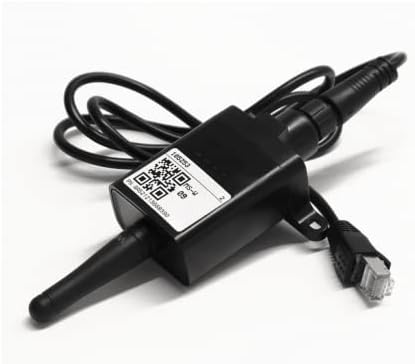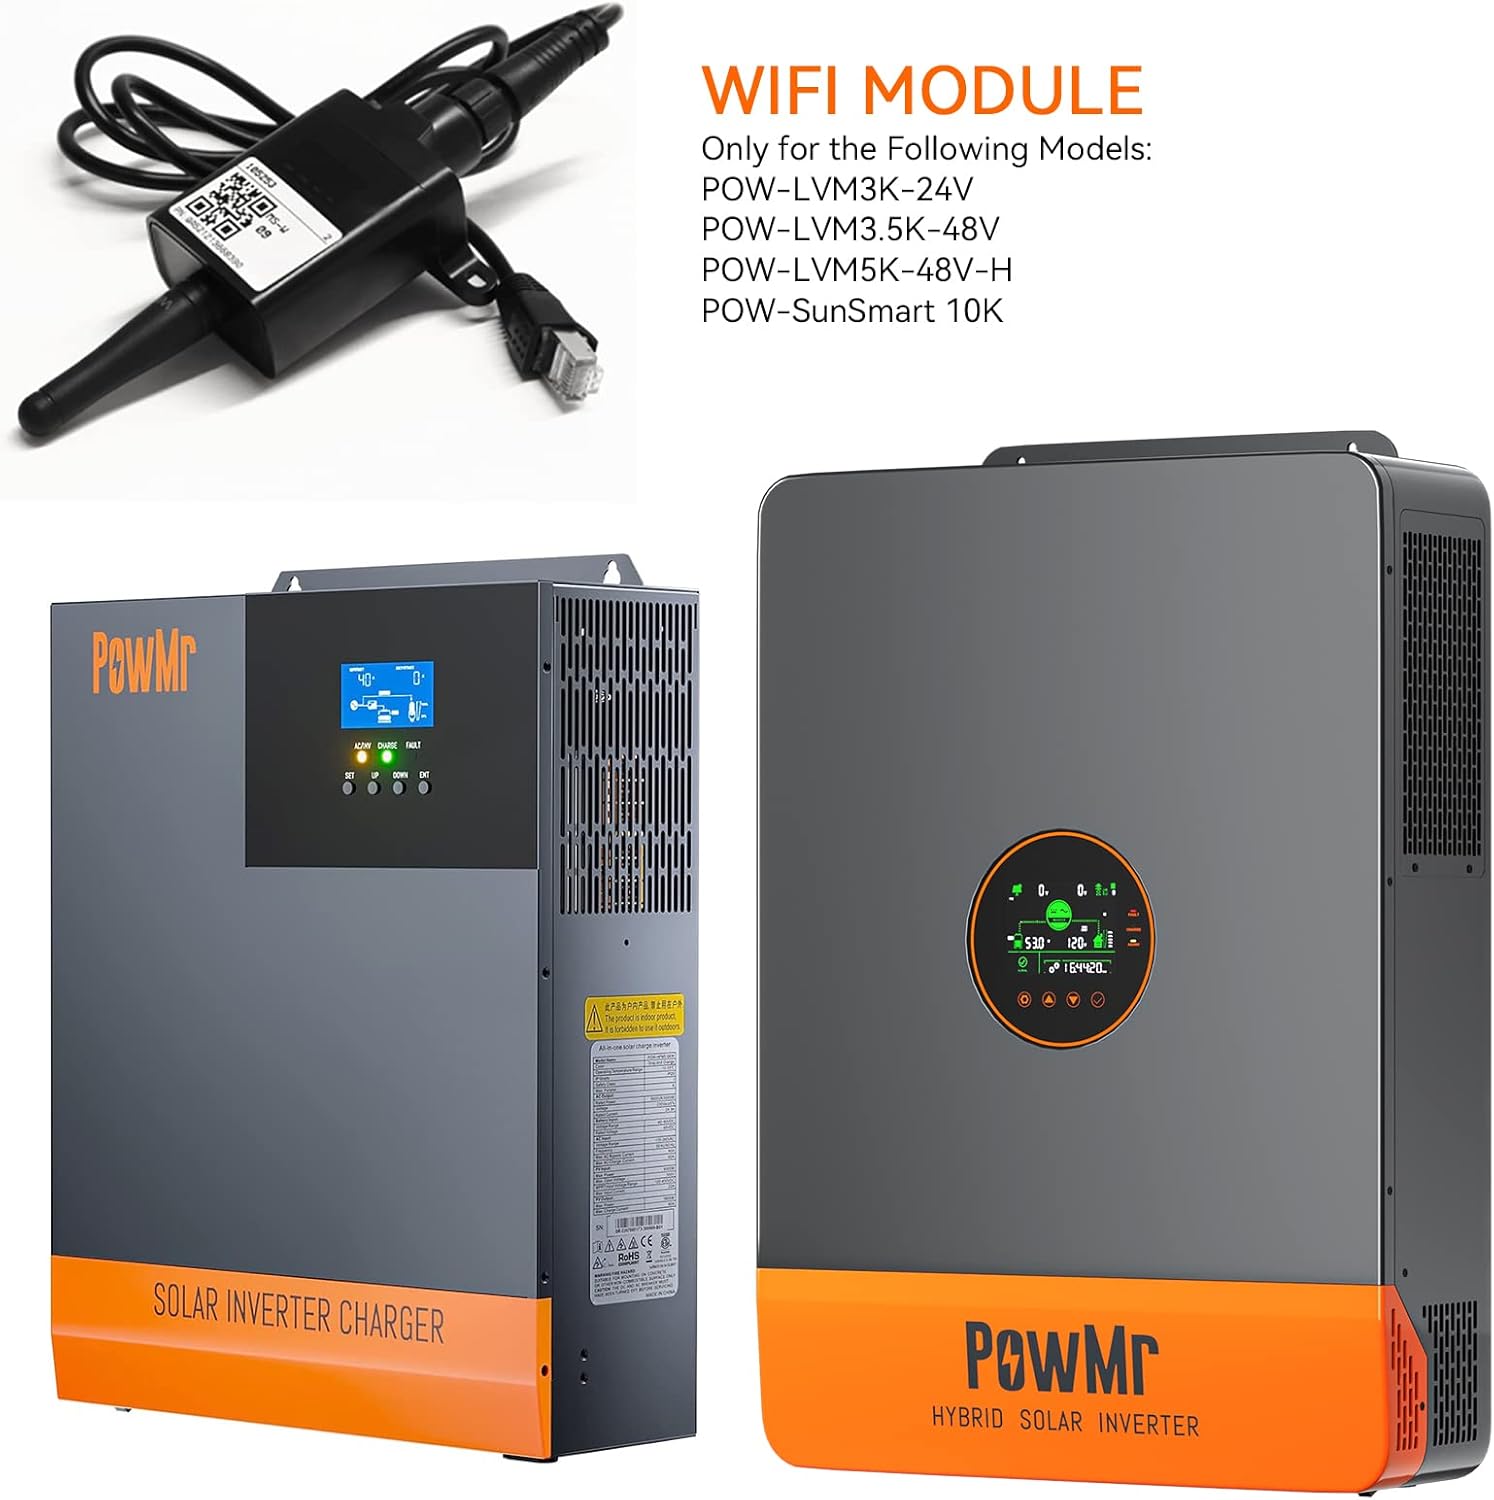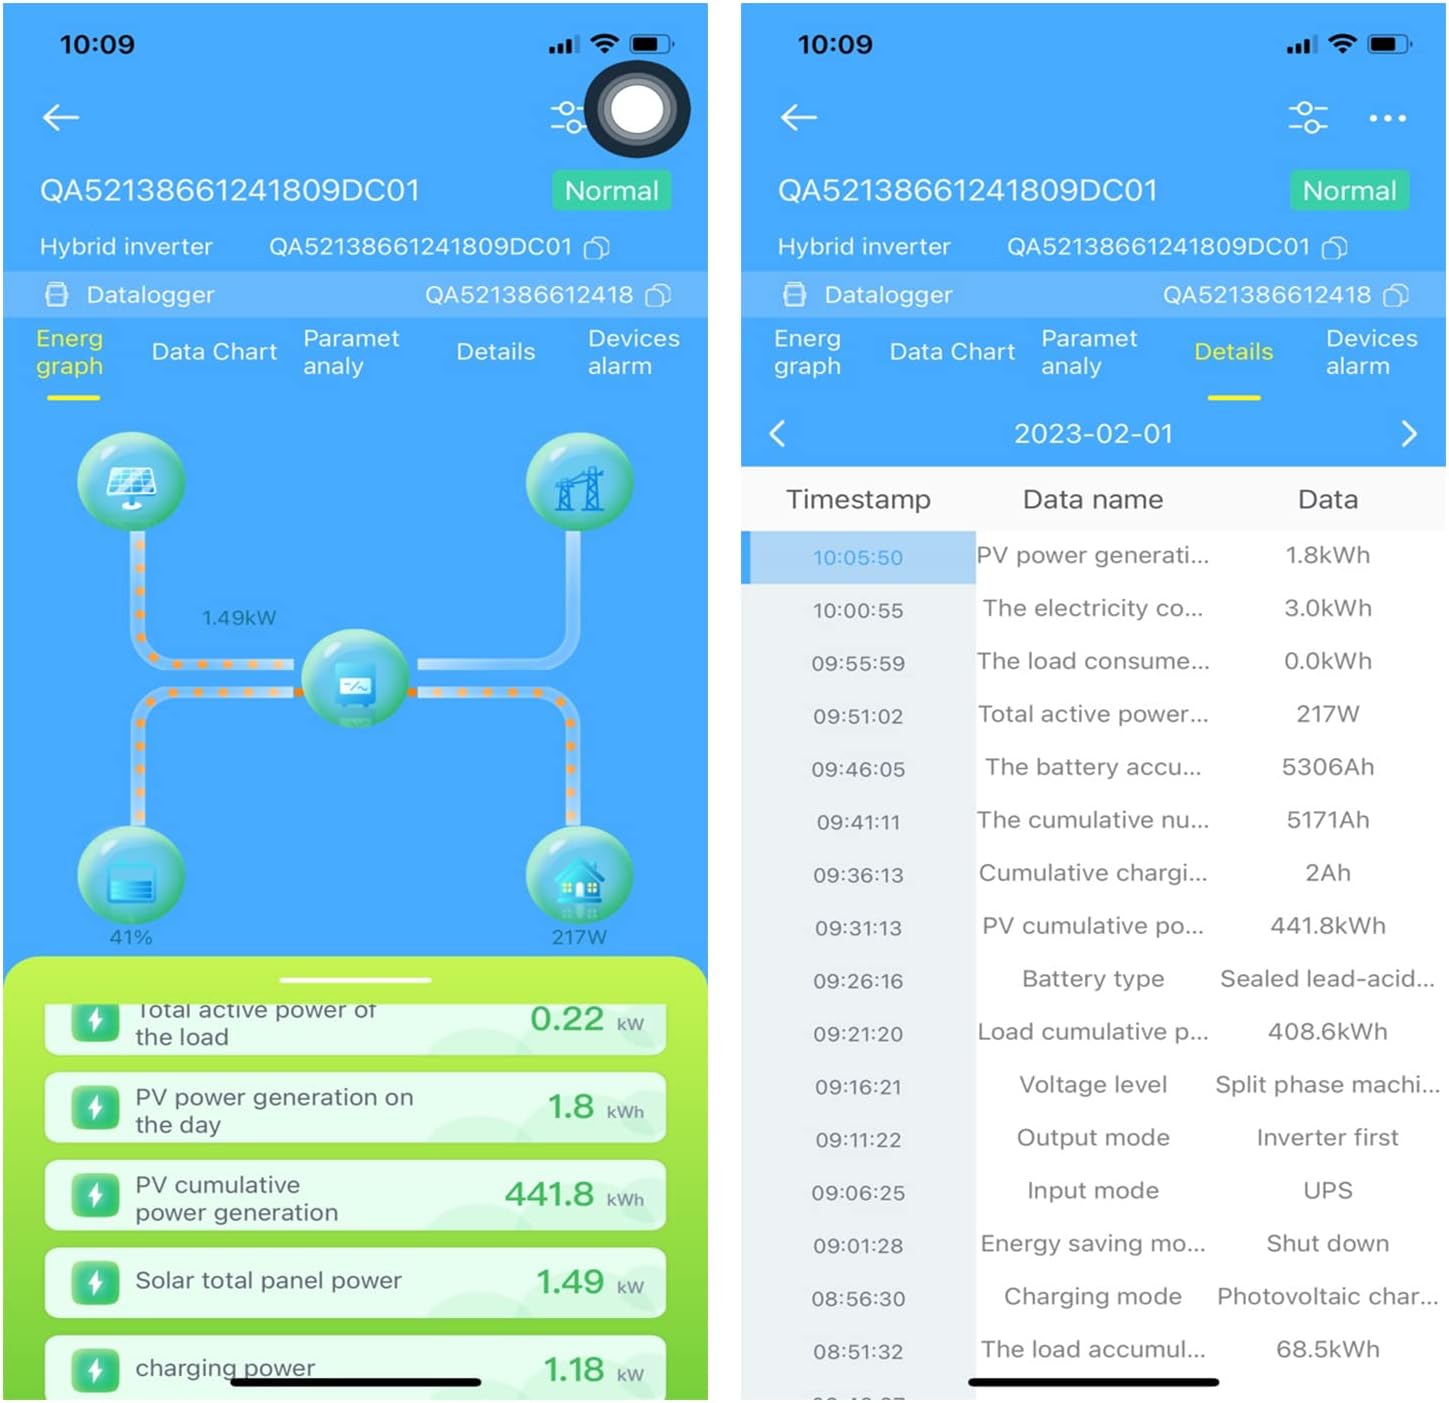
3000W/5000W/10000W Solar Inverter Pure Sine Wave W-i Fi mudule
Category: Cell Phones & Accessories
Update data every five minutes ！
Features: W i F-i mudule, ONLY for POW-LVM3K-24V/POW-LVM3K-24V-H/POW-LVM3.5K-48V/POW-LVM5K-48V-H/POW-LVM5K-48V-N/POW-SunSmart 10K Solar Inverter | The WiFi module uploads cloud data not in real-time, but every five minutes. Therefore, the data observed on the mobile app is likely to be different from the data displayed on the all-in-one device. It is important to note that | Simple replacement loss: external plug type, no need to disassemble the equipment, safe and fast; | Simple installation: plug and play